Rookworst

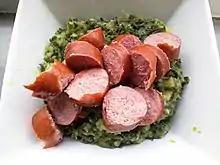
Rookworst with stamppot of kale (boerenkool)

Rookworst (smoked sausage) or Gelderse rookworst is a type of Dutch sausage in which ground meat is mixed with spices and salt and stuffed into a casing. Having the shape of a Bologna sausage, it is common in the Netherlands and is also exported to Great Britain. The basis for Gelderse rookworst is metworst, or lean pork. Traditionally, rookworst is made with pork, stuffed in a small pig intestine and smoked over smouldering oak- and beechwood chips. This traditional rookworst is usually sold in butcher shops.